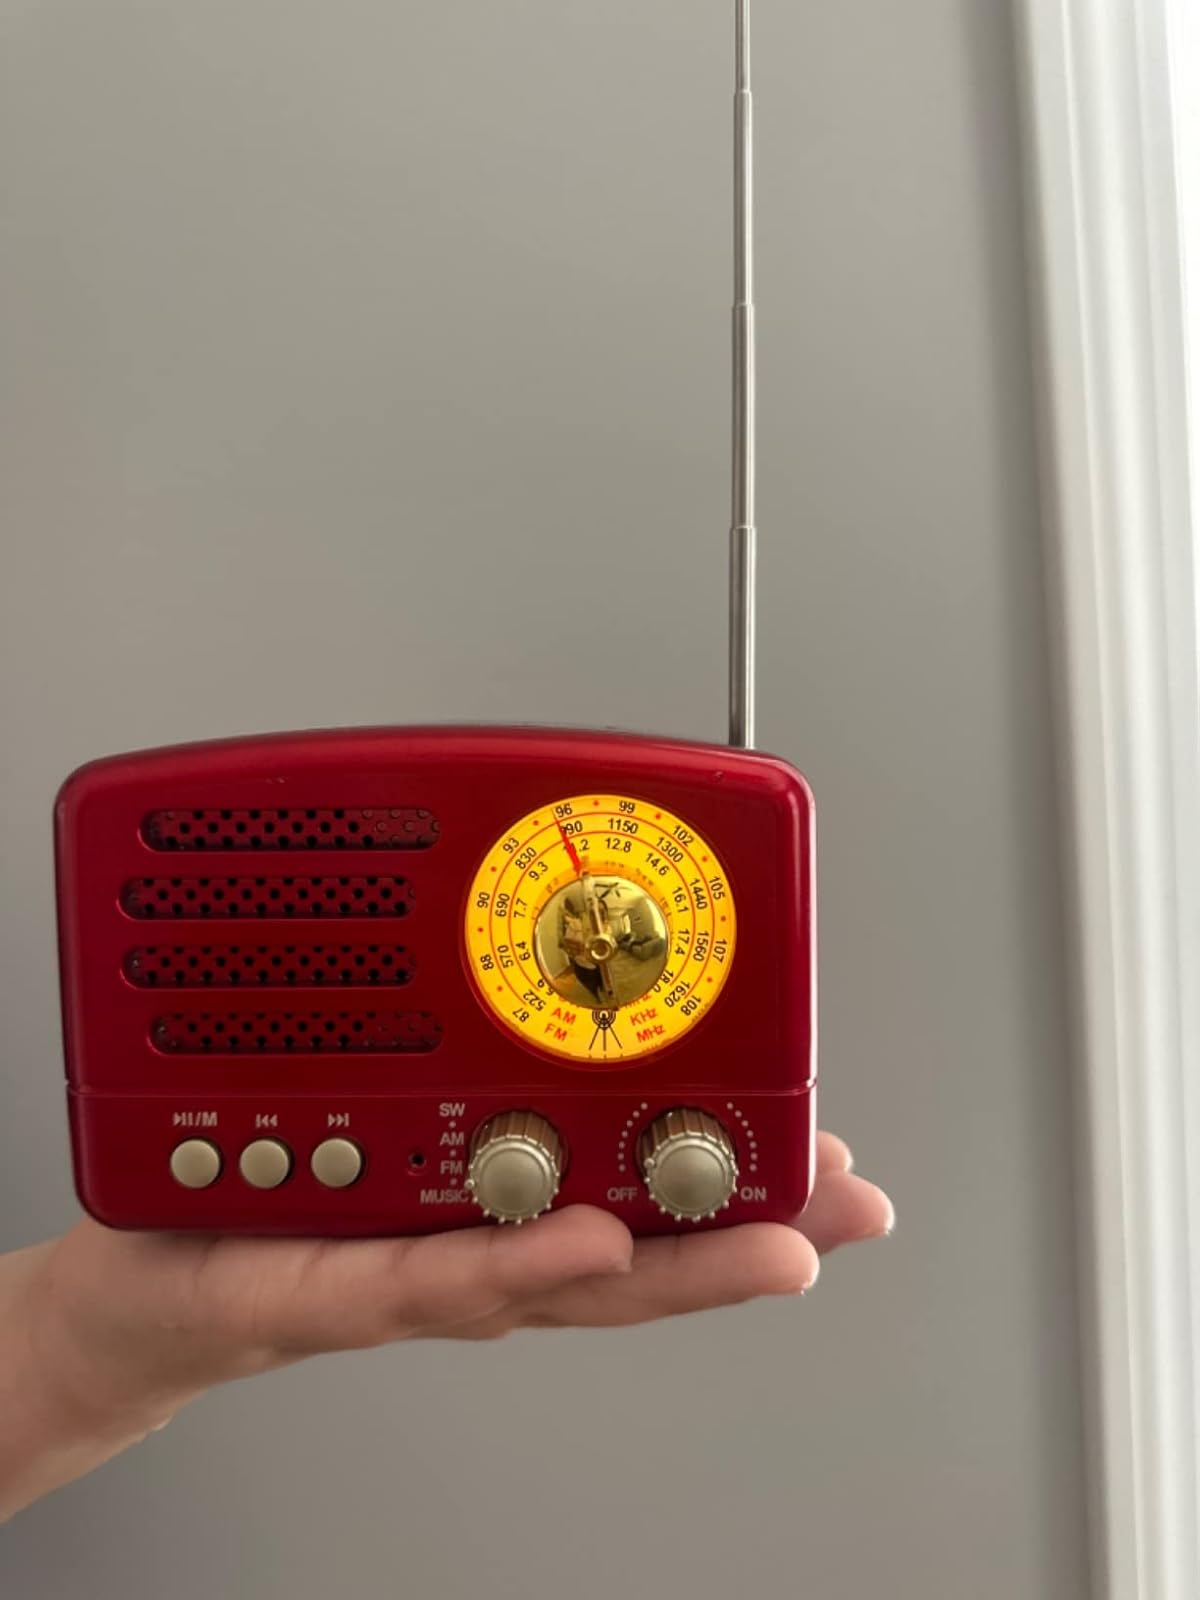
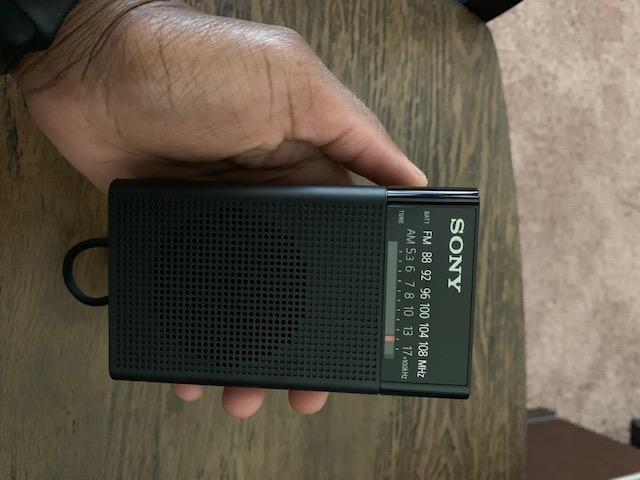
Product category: radio
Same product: no